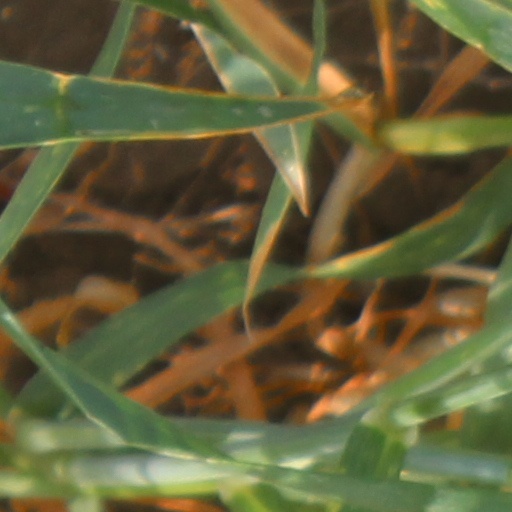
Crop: wheat